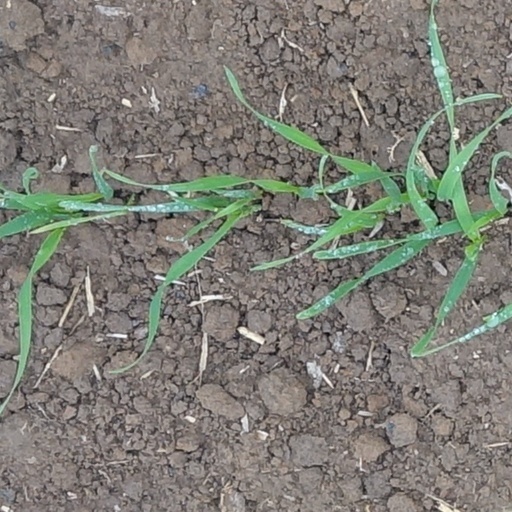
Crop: wheat